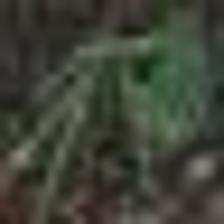
Label: clustered